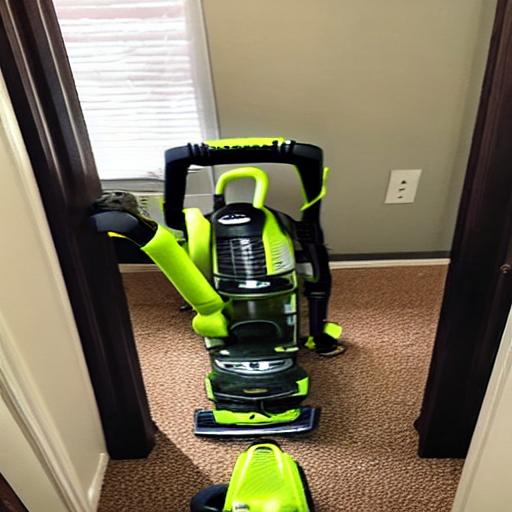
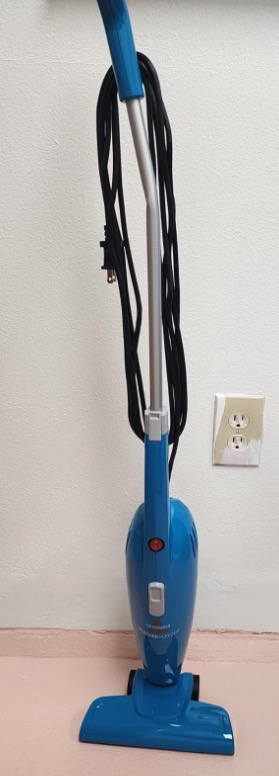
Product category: items_vacuum
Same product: no